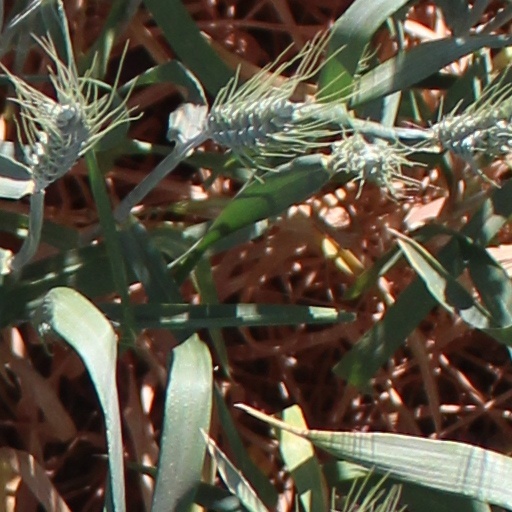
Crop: wheat